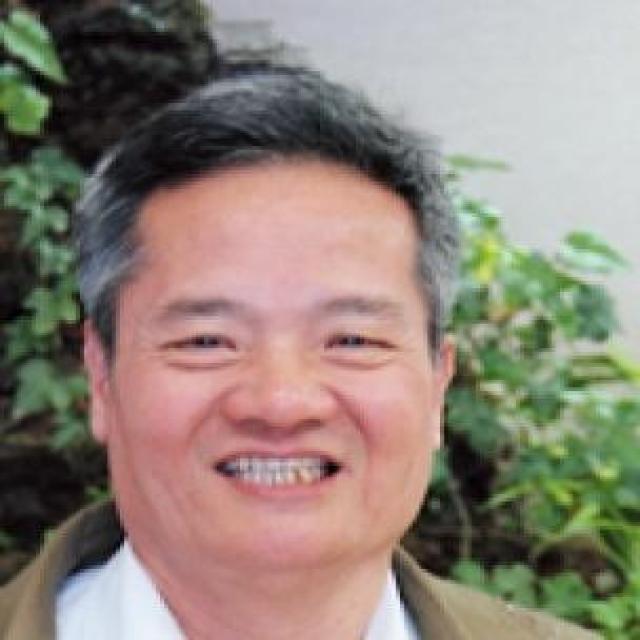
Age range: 45-64